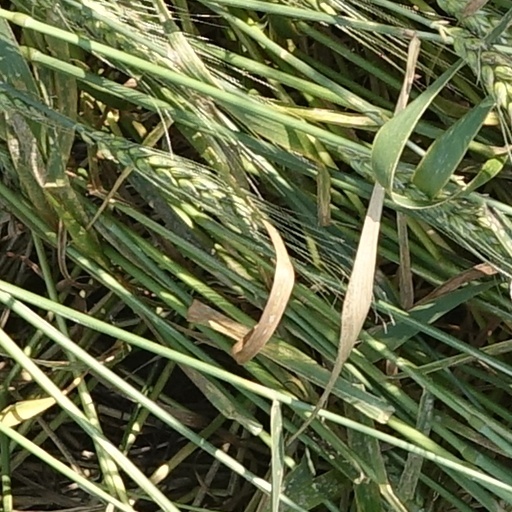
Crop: wheat